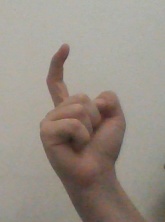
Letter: ra